Toorak Manor, Melbourne

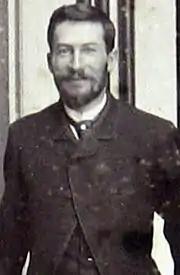
Dr. Frank Nyulasy in 1886.

Frank Nyulasy was born in Ballarat in 1862. His father was Charles Nyulasy, a Hungarian nobleman who had immigrated to Australia after the revolution. He eventually came to Ballarat where he married an Irish girl called Sarah Browne. Charles placed great importance on the education of his children so Frank was sent to Melbourne Grammar School and then after went to Melbourne University to undertake a medical degree. His sister Laura went to Holstein House Ladies College in South Yarra which was a fashionable school for girls at this time.